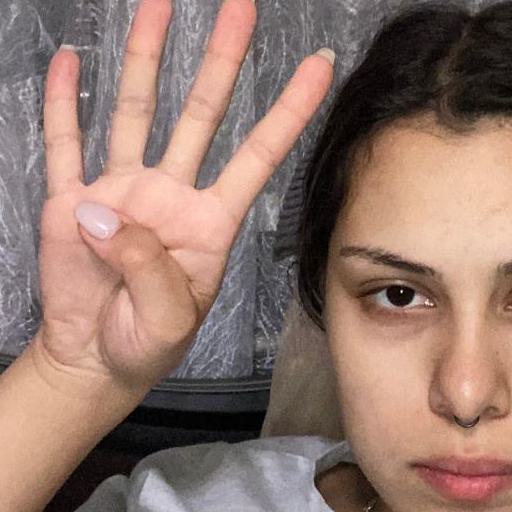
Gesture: four